Thirumullaivoyal

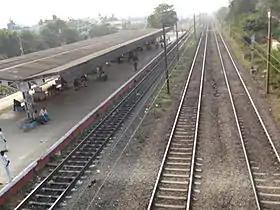

Chennai suburban railway, a commuter rail system operated by the Southern Railway, connects Thirumullaivoyal railway station. It connects the residents of Thirumullaivoyal to various parts of the city by providing access to Chennai's complex railway network. Thirumullaivoyal railway station sits on the rail network, which connects Chennai with Bangalore, Arakonam, West and southern parts of Tamil Nadu and also neighbouring states of Kerala and Karnataka. It is part of West Line in Chennai Railway Network. Senthil Nagar Bus Stand is available next to the Thirumullaivoyal Railway Station.